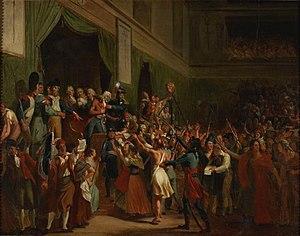
François-Antoine, comte de Boissy d'Anglas, né le 8 décembre 1756 à Saint-Jean-Chambre et mort le 20 octobre 1826 à Paris, est un homme de lettres et homme politique français.
Jean Bertrand Féraud, né le 3 août 1759 à Arreau et tué le 20 mai 1795 à Paris à la Convention nationale, est un homme politique et révolutionnaire français.
Cette page concerne l'année 1795 du calendrier grégorien.